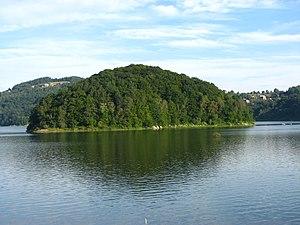
Les Châteaux forts du Dunajec, est un système de citadelles construites dès le XIIIè siècle, qui se trouve au sud de la Pologne, dans les Beskides occidentales, le long du Dunajec et son affluent, le Poprad. La plupart fut érigée par le roi Casimir III de Pologne. Une autre part appartenait aux ducs polonais ; le tout fut endommagé pendant la deuxième Guerre du nord. Les châteaux avaient pour but la protection du chemin des marchands qui circulaient entre l'ancienne capitale de la Pologne, Cracovie et l'ancienne capitale hongroise, Buda.